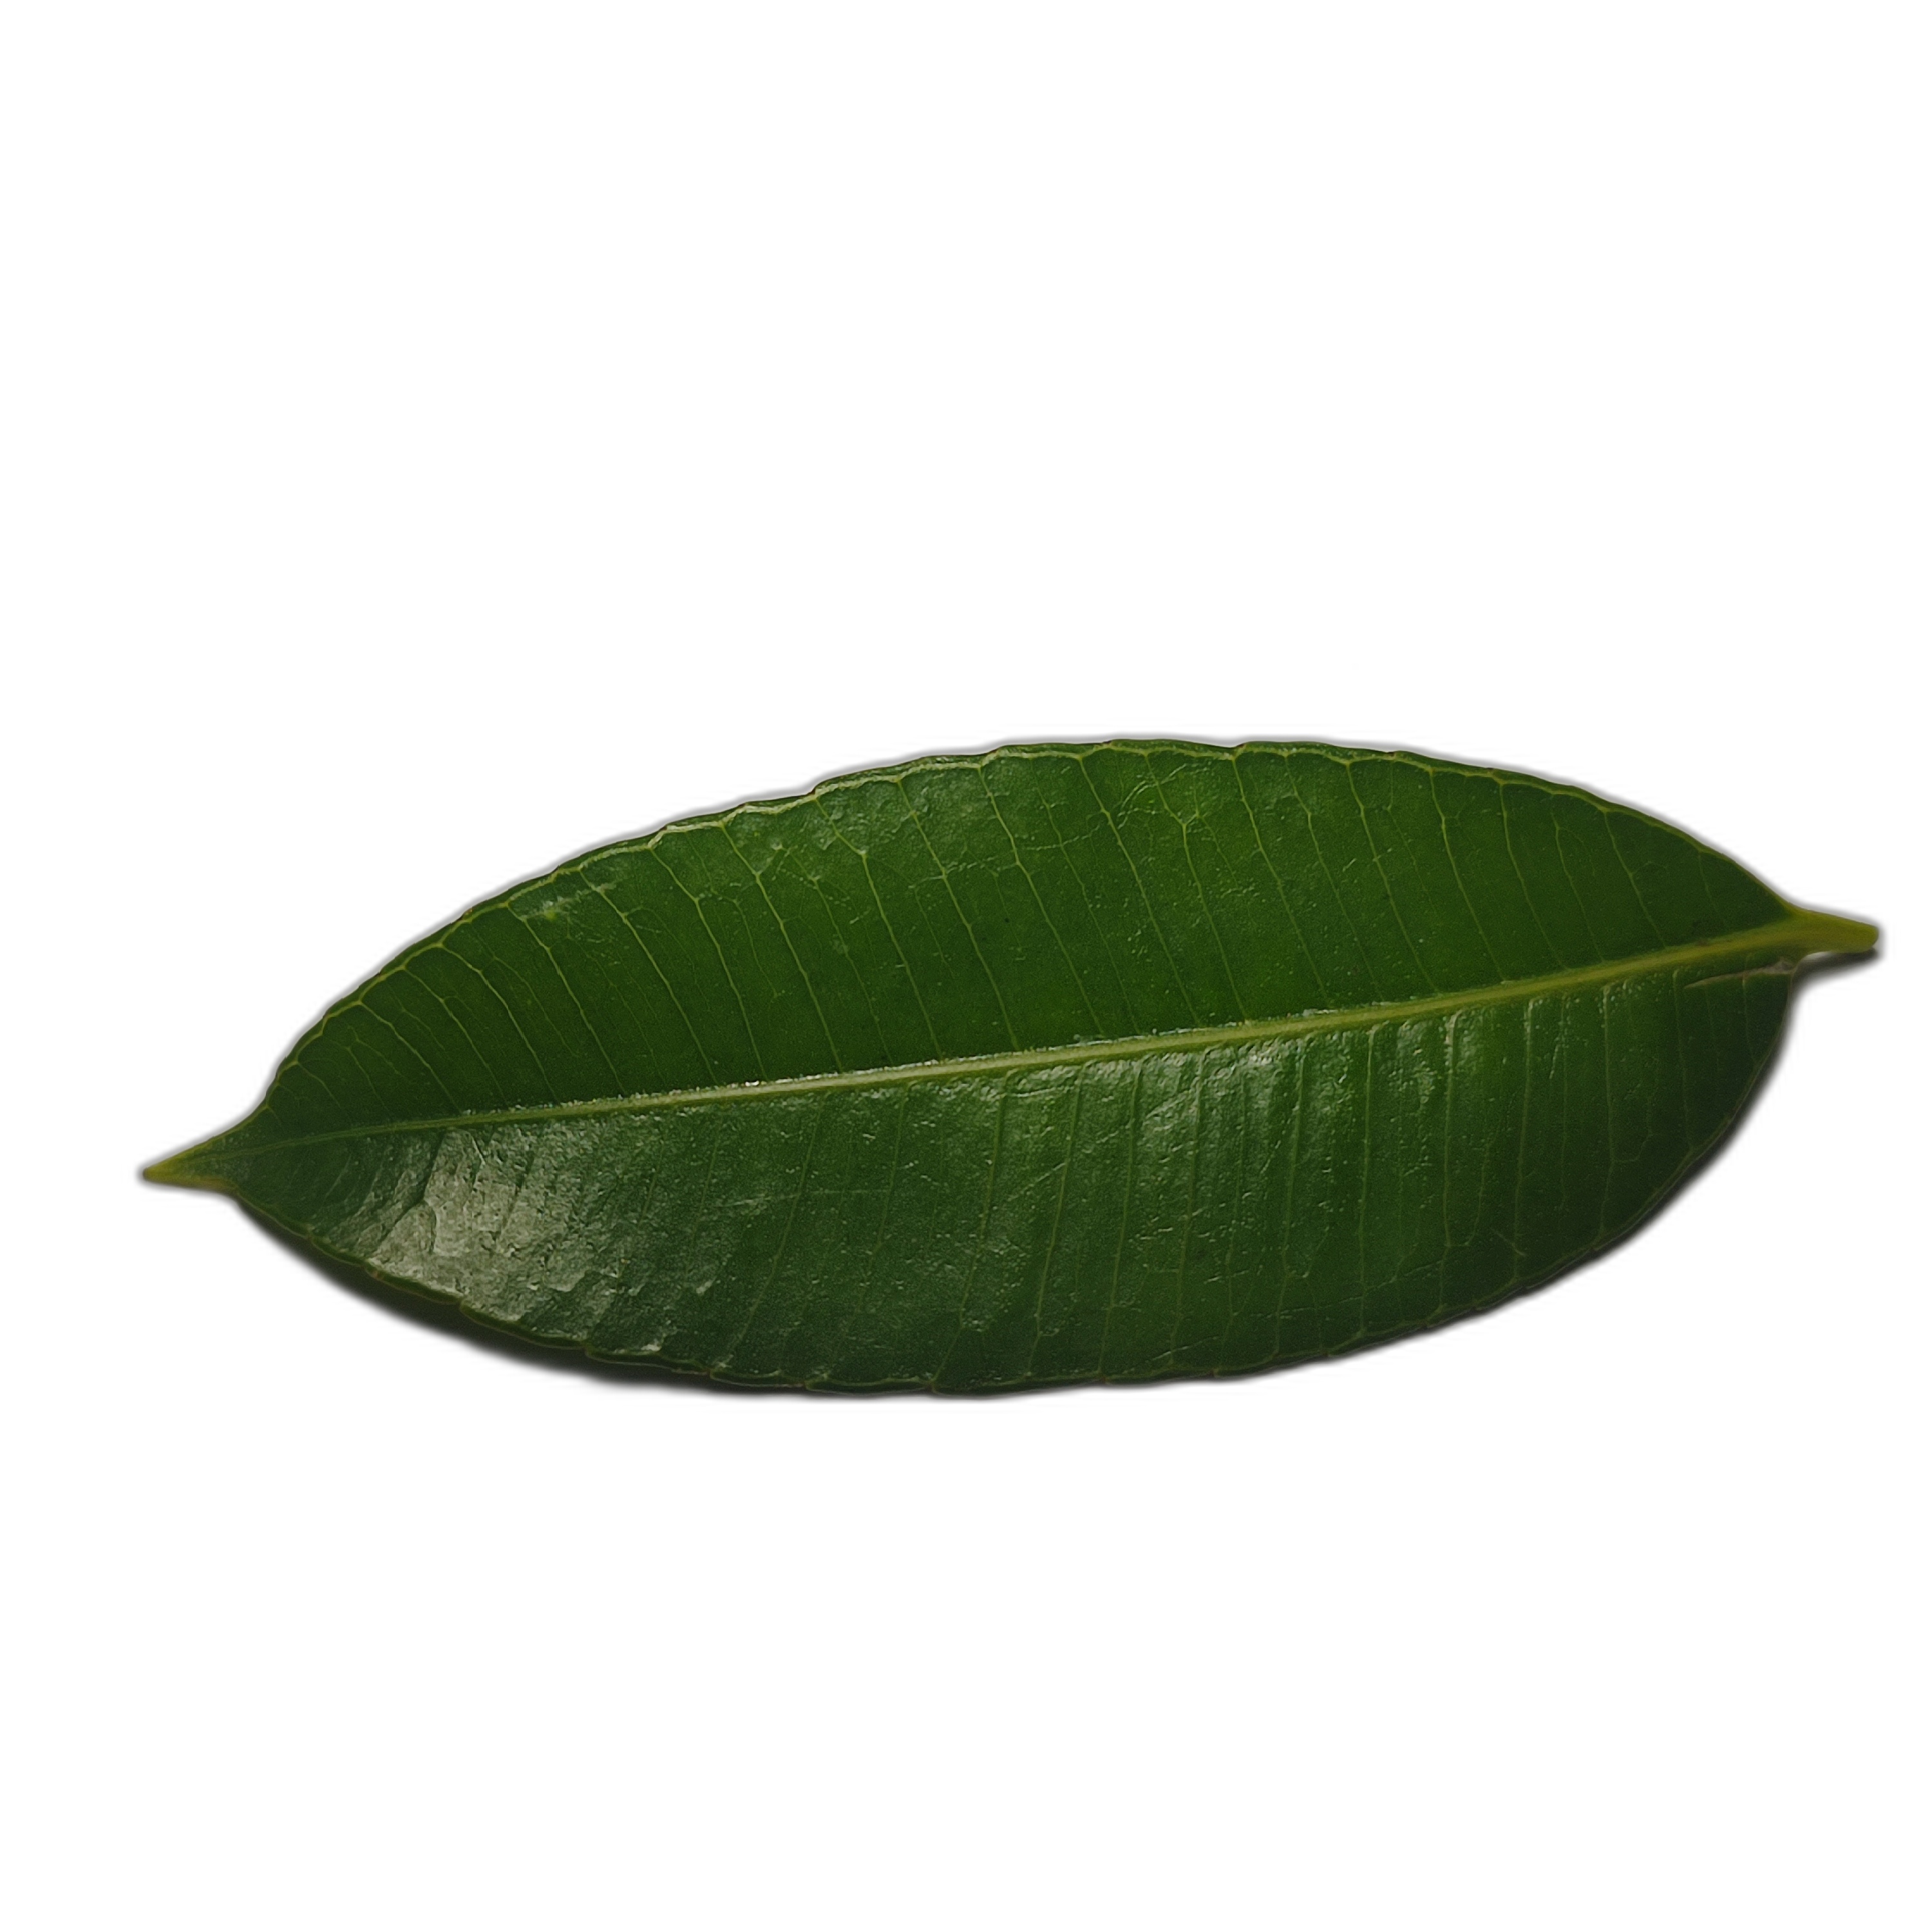
Label: healthy